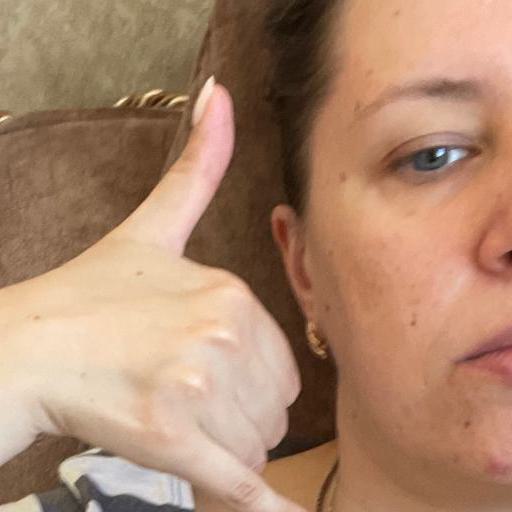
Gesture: call